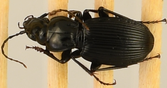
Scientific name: Pterostichus lachrymosus
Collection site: Mountain Lake Biological Station NEON (MLBS), plot MLBS_009